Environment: real
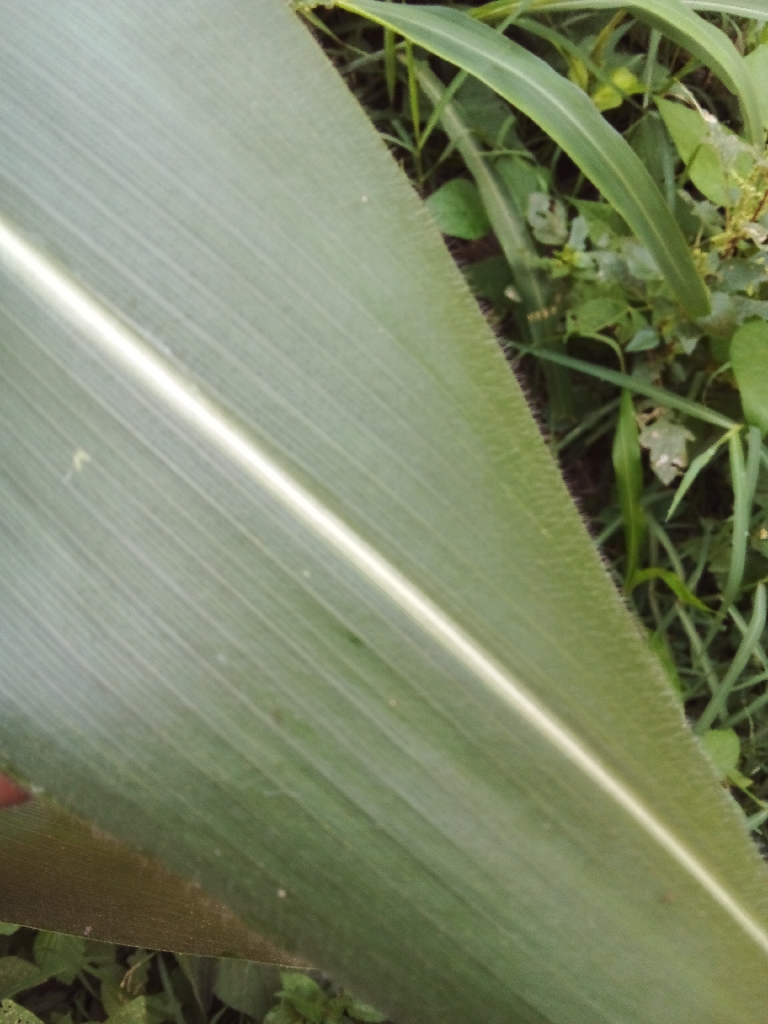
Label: healthy